Vancouver, Washington

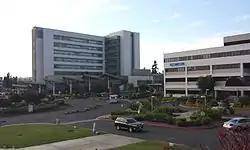
PeaceHealth Southwest Medical Center is the largest employer in Vancouver.

The Vancouver economy is characterized by border economics with neighboring Portland, Oregon. The state of Washington levies no individual or corporate income taxes and levies a property tax below the national average and a sales tax above the national median. The State of Oregon has even lower property taxes and no sales tax but one of the highest state income taxes. As a result, many Vancouver residents prefer to shop in neighboring Portland where they do not pay sales taxes, then live and work in Vancouver where they do not pay state income tax (though Washington residents who work in Oregon must pay Oregon income tax.) For the same reasons, the city is popular with retirees. Conversely, the city is less favored by students and young adults. In 2003, 70% of workers in Vancouver worked in Clark County. There is a risk in sales tax avoidance because Washington has a use tax due on all purchases made in Oregon that are then returned to Washington. Vancouver residents "shop at their own risk" when attempting to avoid the sales tax in Washington, although the rule is rarely, if ever, enforced except for purchases requiring registration, such as motor vehicles.